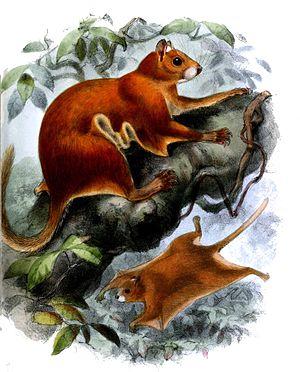
La Légende de la forêt est un film d'animation japonais réalisé en 1987 par Osamu Tezuka et son studio, Tezuka Productions.
Les Anomaluridés sont une famille de mammifères rongeurs souvent appelés écureuils volants bien que ne faisant pas partie des écureuils proprement dits de la famille des Sciuridae. Il faut donc les distinguer des vrais écureuils volants qui forment la tribu des Pteromyini au sein des Sciuridés. Les Anomaluridés ne se rencontrent que dans les forêts d'Afrique. Ces rongeurs se déplacent en planant grâce à une membrane, le patagium, qui relie leurs membres antérieurs aux membres postérieurs.